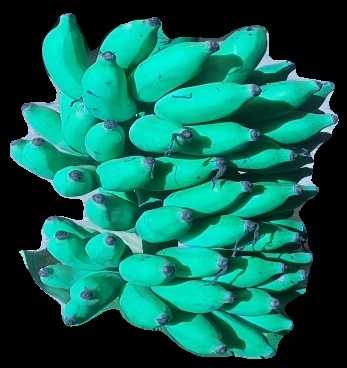
Variety: elakki-bale
Grade: grade3